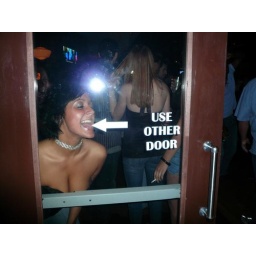
when there are no cute boys to flirt with, boredom takes over